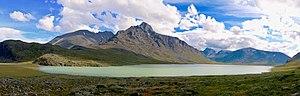
Le parc national de Sarek est un parc national du Nord de la Suède, dans la commune de Jokkmokk du comté de Norrbotten en Laponie. Il couvre 1 970 km² dans les Alpes scandinaves et est bordé par les parcs nationaux de Padjelanta et de Stora Sjöfallet.